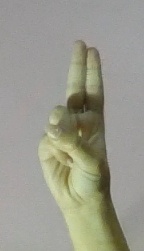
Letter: taa